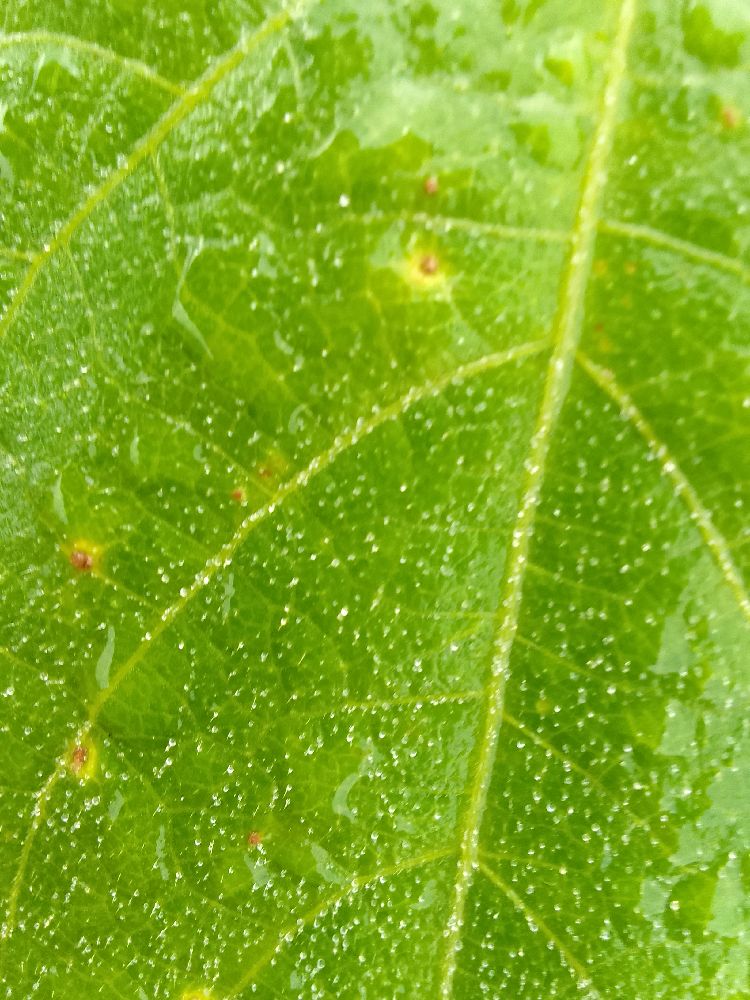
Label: rust